Water transfer printing

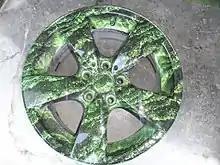
A hydro dipped automotive wheel rim

Water transfer printing, also known as immersion printing, water transfer imaging, hydro dipping, watermarbling, cubic printing, Hydrographics, or HydroGraphics, is a method of applying printed designs to three-dimensional surfaces. The resulting combinations may be considered decorative art or applied art. The hydrographic process can be used on metal, plastic, glass, hard woods, and various other materials.